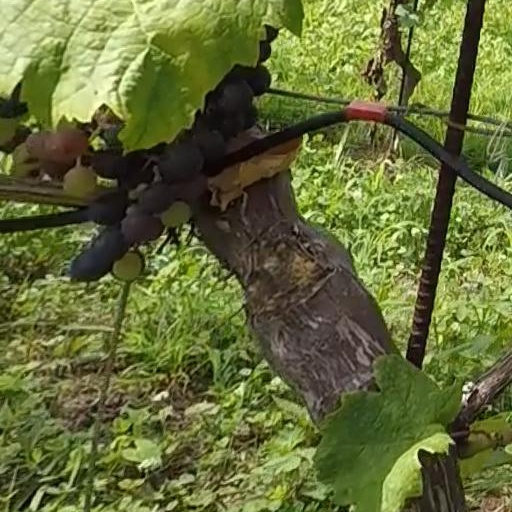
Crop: grape